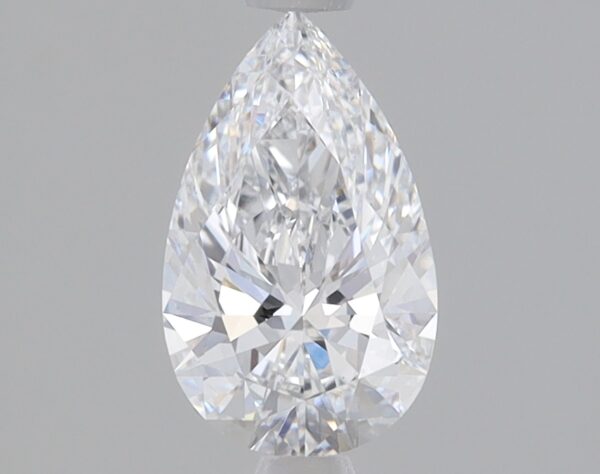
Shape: pear
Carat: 0.9
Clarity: VS1
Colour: D
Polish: EX
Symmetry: EX
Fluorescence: NONE
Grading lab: IGI
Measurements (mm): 8.78 x 5.36 x 3.3